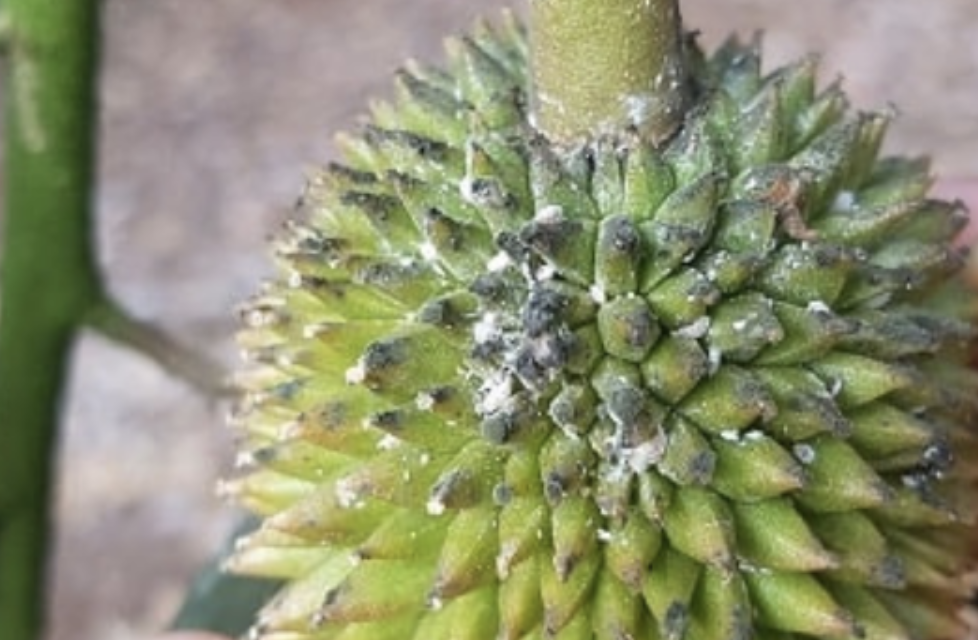
Label: mealybug_infestation